Kari Grossmann

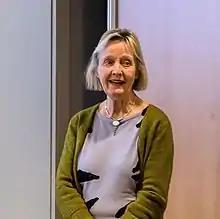
Kari Grossmann in 2016

Kari Grossmann (born 1942) is a Norwegian artist and children's writer. One of Norway's most popular illustrators, she has been called the Queen of Norwegian Everyday Picture Books. Her books in the "Lillesøster" (Little Sister) series are popular in both Norway and Denmark.